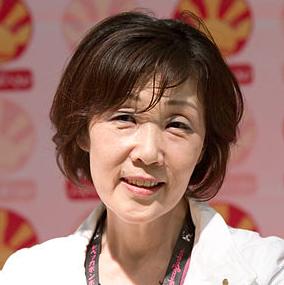
Age: 63